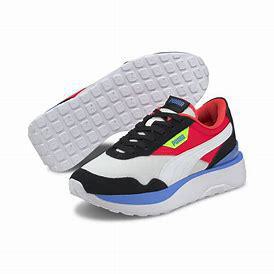
Brand: Puma
Model: Cruise Rider